Parkersburg High School–Washington Avenue Historic District

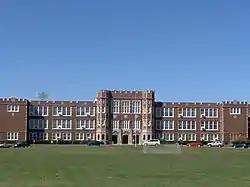
Parkersburg High School, October 2006

Parkersburg High School–Washington Avenue Historic District, is a national historic district located at Parkersburg, Wood County, West Virginia. The Parkersburg High School was built in 1917 north of the Avery Street Historic District in the Jacobethan Revival style. It was designed by Ohio architect Frank Packard (1866-1923).